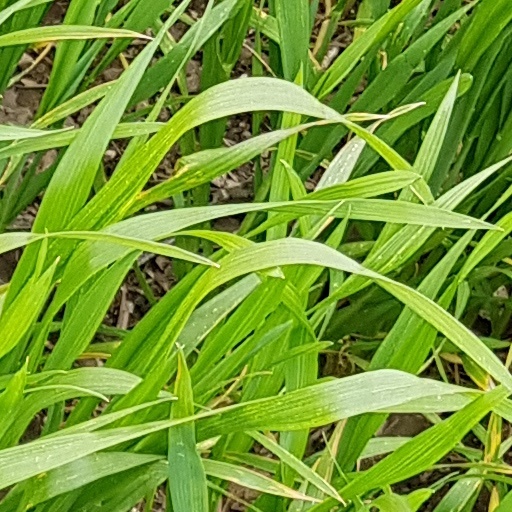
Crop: wheat